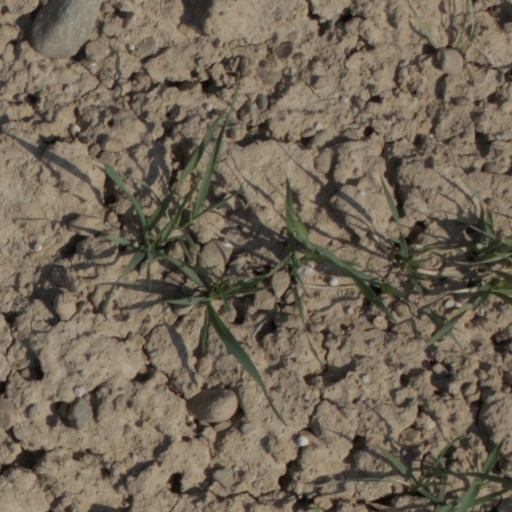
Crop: wheat